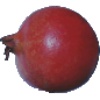
Label: Pomegranate 1